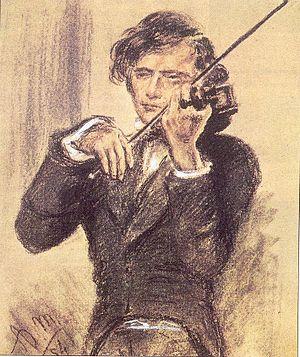
Le Concerto pour violon en ré majeur, op. 77 est une des œuvres du compositeur allemand Johannes Brahms. Pièce majeure du répertoire romantique allemand pour l'instrument, avec celui de Felix Mendelssohn, sa partie de soliste très virtuose, jugée à l'époque presque injouable, donna lieu à des remaniements de la part de son auteur. Réputé de nos jours pour être l'un des concertos pour violon les plus difficiles, il a en effet été conçu par Brahms pour et avec son ami virtuose Joseph Joachim. En quatre mouvements à l'origine, sa richesse mélodique et sa splendeur orchestrale l'ont élevé au rang des hauts chefs-d'œuvre de la musique viennoise du XIXᵉ siècle. Servi par les plus grands interprètes, de Bronislaw Huberman, qui le joua à 14 ans devant le compositeur, à Jascha Heifetz, en passant par Anne-Sophie Mutter, sa riche discographie témoigne de l'immense popularité dont il jouit dans le monde entier.